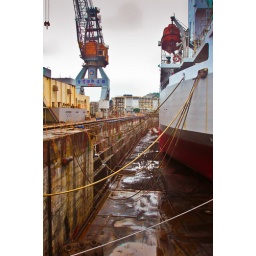
brand new vessel standing under Keelung City's gray sky